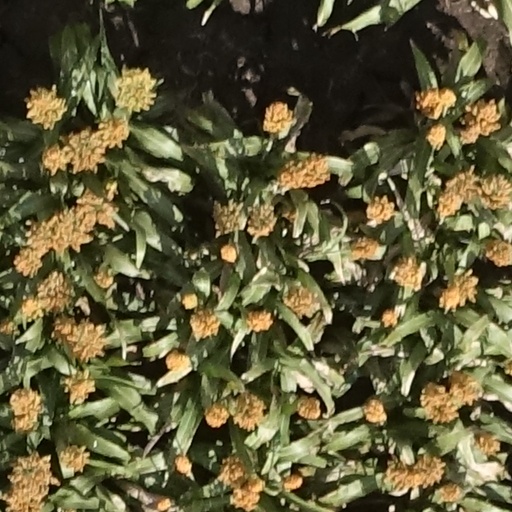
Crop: sorghum